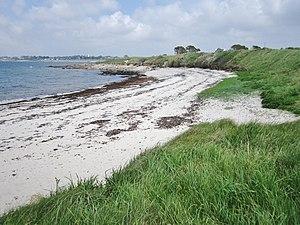
Lampaul-Plouarzel
Lampaul-Plouarzel [lɑ̃pɔl pluaʁzɛl] est une commune littorale du département du Finistère, dans la région Bretagne, en France.